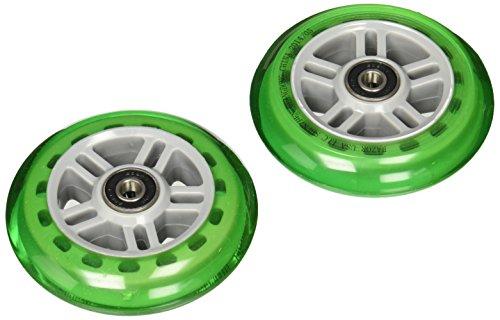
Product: Razor Scooter Replacement Wheels Set with Bearings
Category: Sports & Outdoors | Outdoor Recreation | Skates, Skateboards & Scooters | Scooters & Equipment | Components & Parts | Replacement Wheels
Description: Comes in packs of 2 kick scooter wheels.
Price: $6.91
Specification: Product Dimensions:         10.8 x 4.8 x 1 inches ; 12.6 ounces    |Shipping Weight: 12.8 ounces (View shipping rates and policies)|ASIN: B000K02SDW|Item model number: 134932-GR|    #2    in Scooter Replacement Wheels